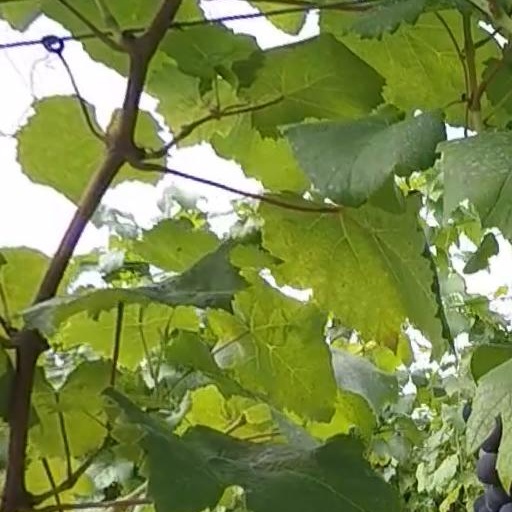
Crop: grape